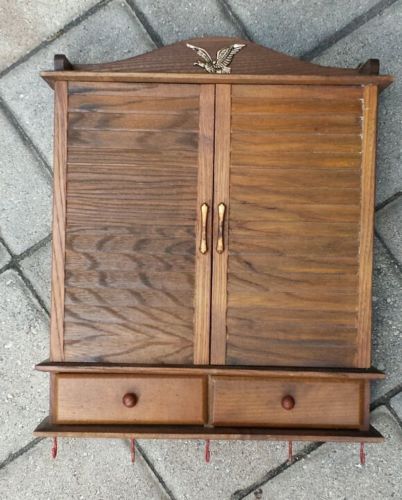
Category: cabinet